Ferdinand Schulz

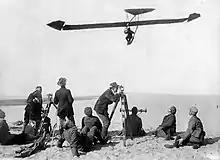
Schulz flying in 1924

Ferdinand Schulz Jr. (18 December 1892 – 16 June 1929) was a German aviator and glider pilot who broke a contemporary record by gliding and staying aloft for 14 hours and 7 minutes. He popularized hang-gliding in Germany and was called the ""Icarus von Ostpreußen"".